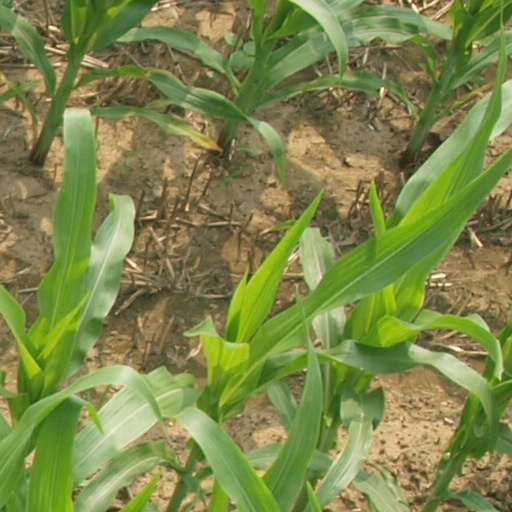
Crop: maize; corn